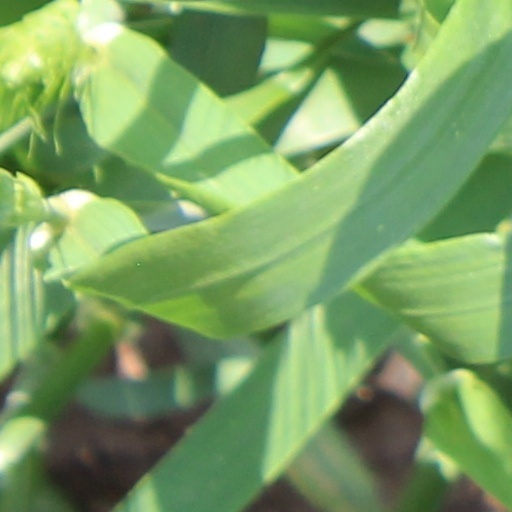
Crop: wheat